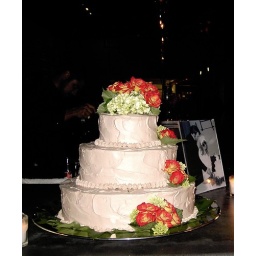
Wedding reception in summer 2006. Cake is decorated with Mambo spray roses and miniature green hydrangea.